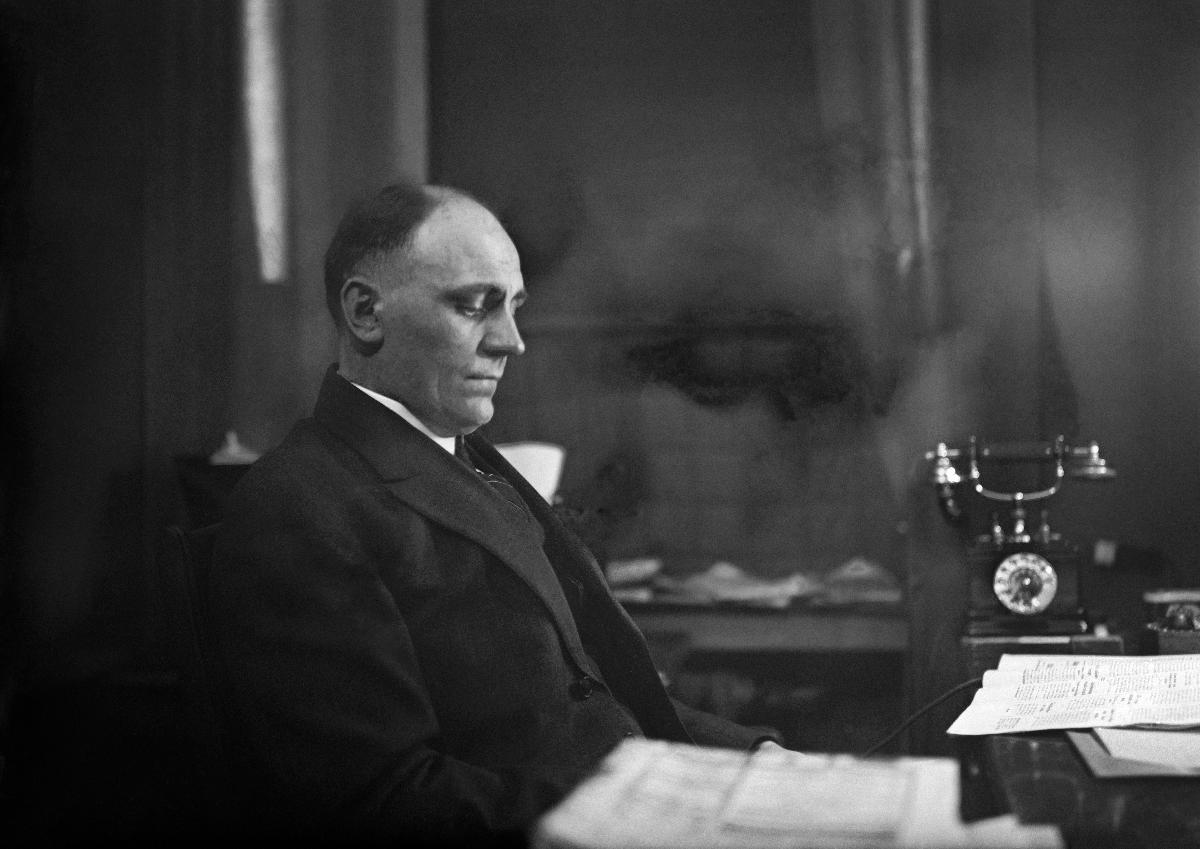
Toimittaja Fredrik Valros
Redaktör Fredrik Valros; Journalist Fredrik Valros
sisällön kuvaus: Hufvudstadsbladetin toimittaja Fredrik Valros, Helsinki 1927. content description: Newspaper Hufvudstadsbladet's editor Fredrik Valros in Helsinki 1927. innehållsbeskrivning: Hufvudstadsbladets redaktör Fredrik Valros, Helsingfors 1927.
Vuosi: 1927
Paikka: Suomi, Uusimaa, Helsinki
Aiheet: sanomalehdet; toimittajat (media); henkilökunta; henkilöt; HBL; newspapers; journalists; staff; personnel; editorial staff; persons; editors; dagstidningar; journalister; tidningar; redaktion; personal; redaktörer; personer; personer (individer)